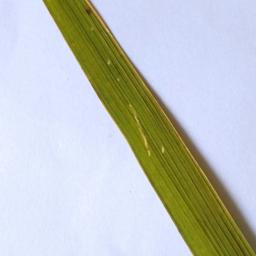
Label: Rice___Brown_Spot